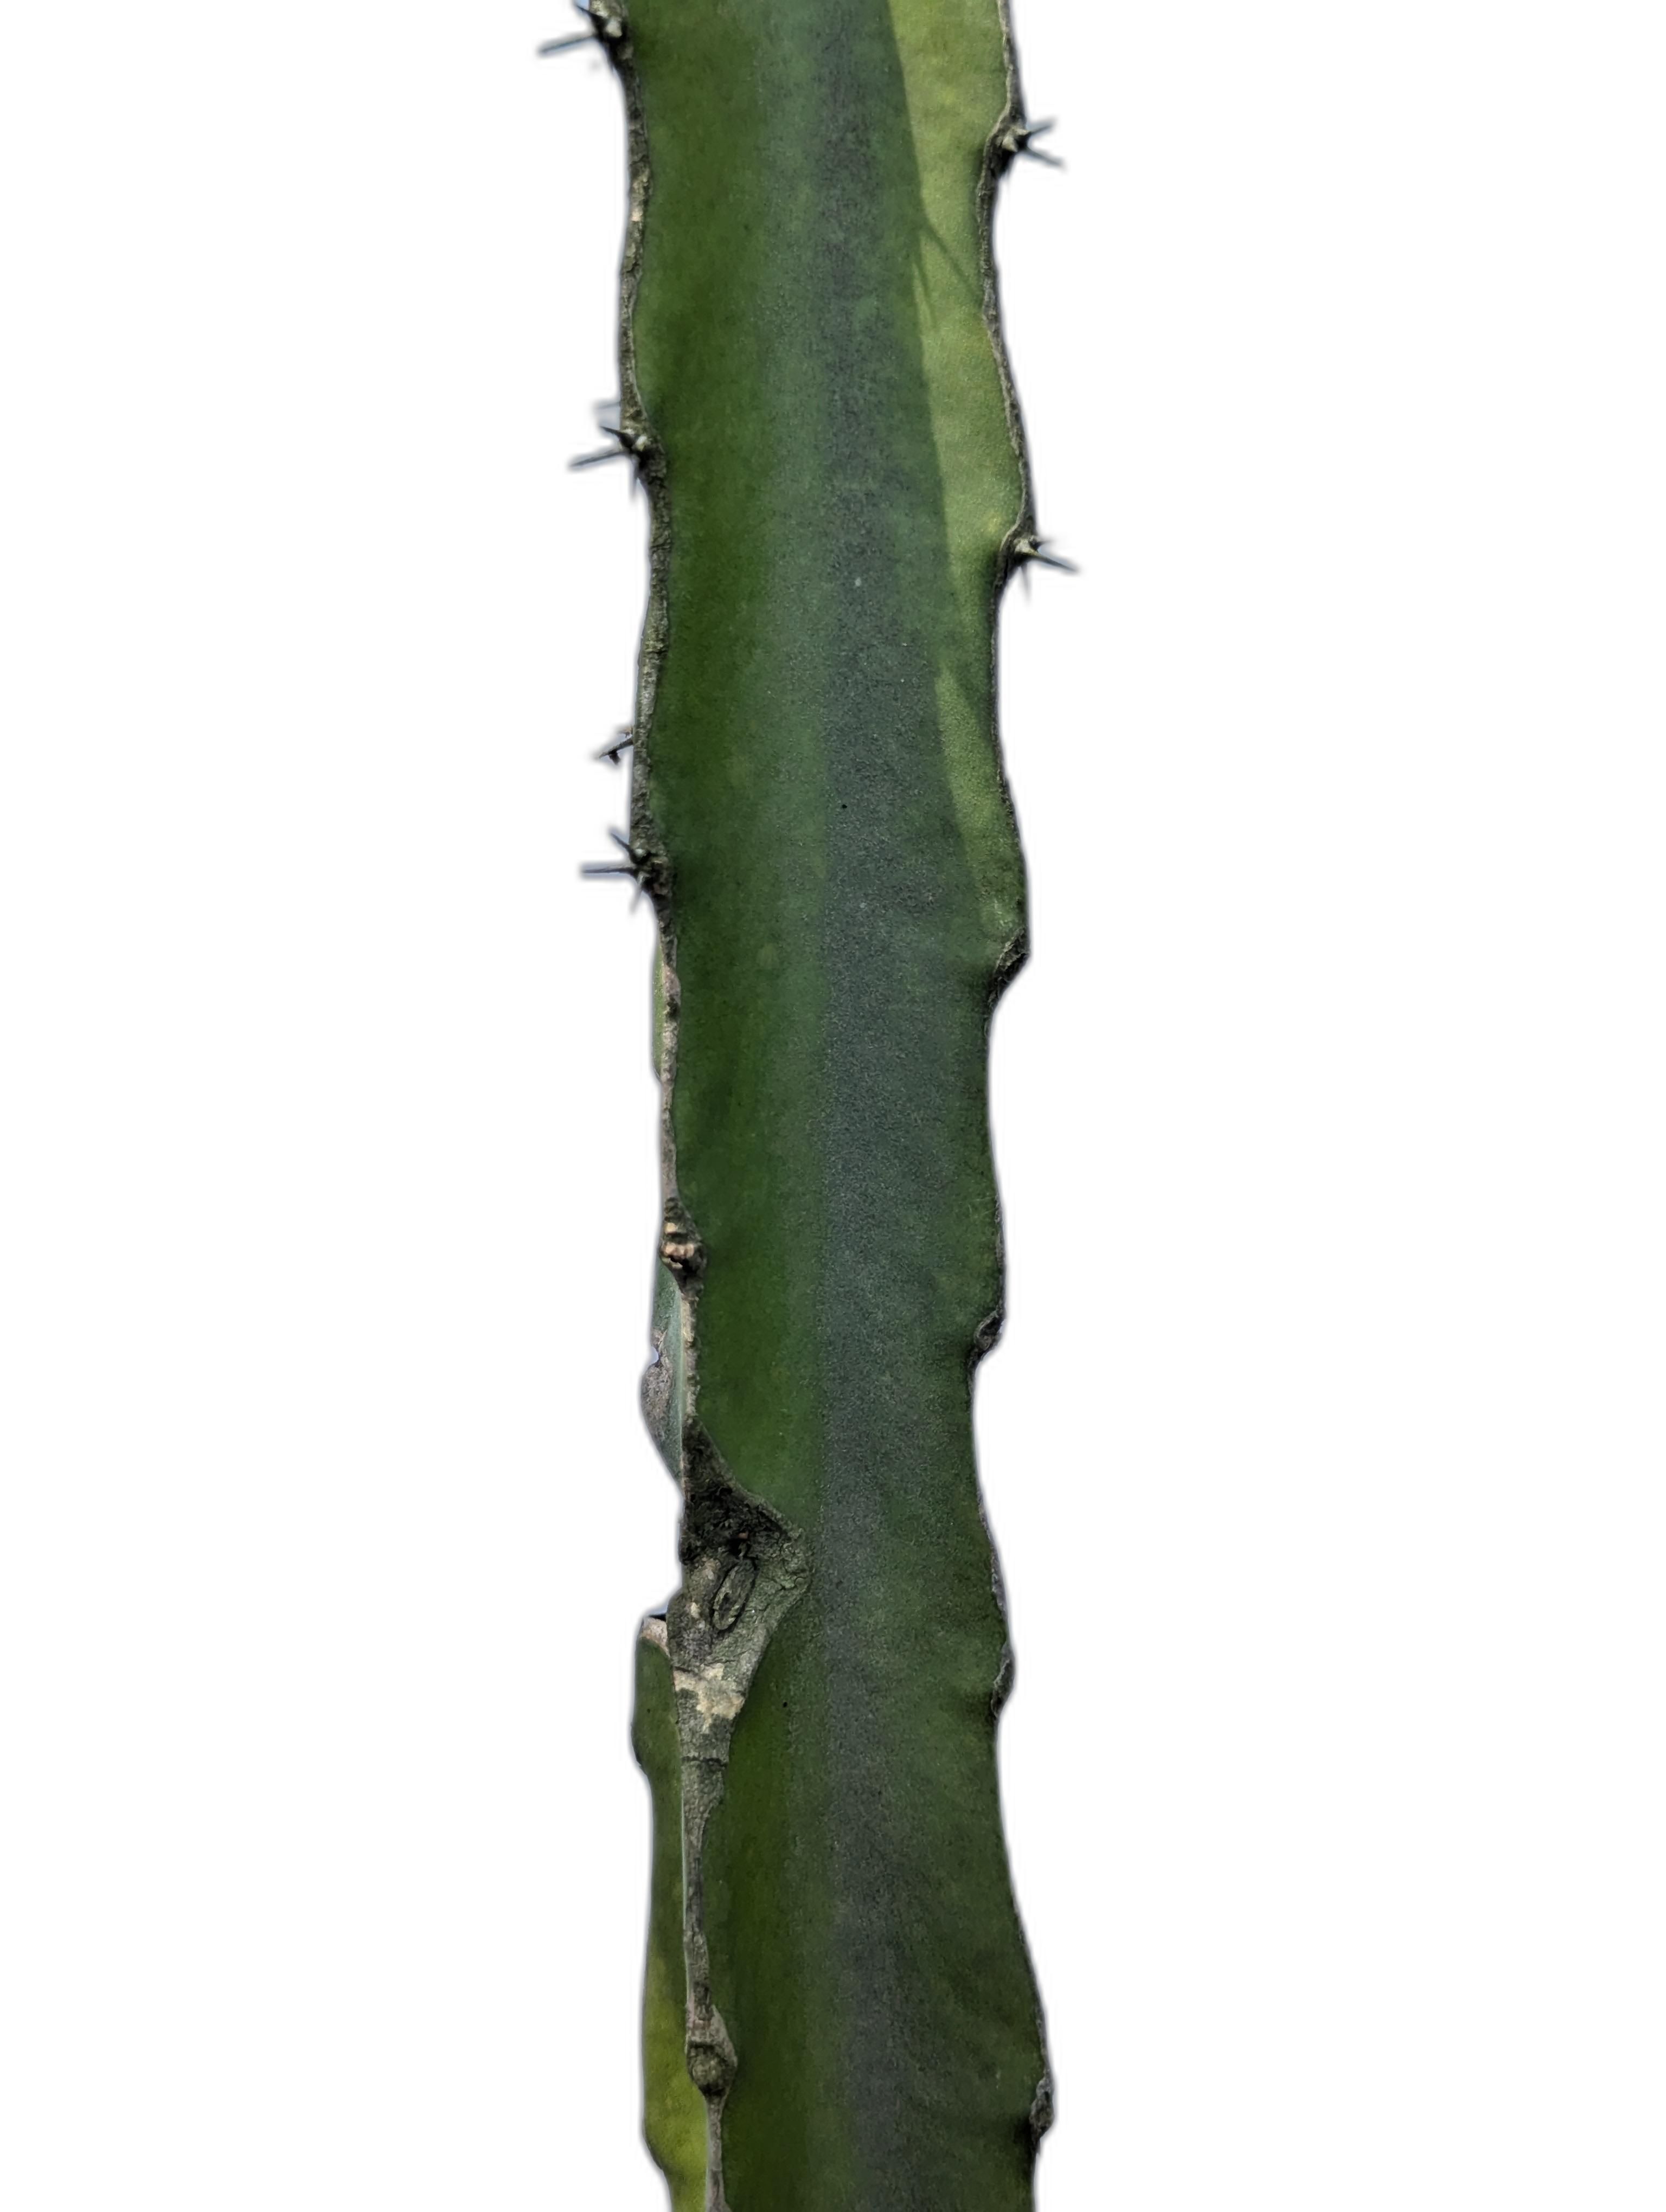
Label: Good leaf